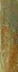
Label: Wheat___Brown_Rust